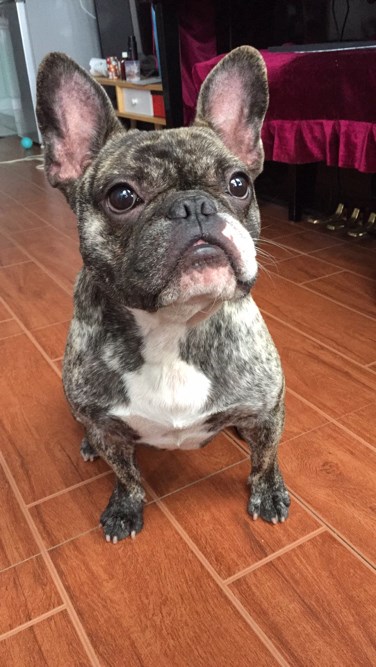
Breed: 1121-n000002-French_bulldog